Bibars Natcho

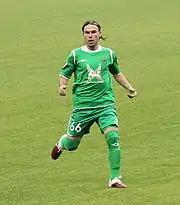
Natcho playing for Rubin Kazan in 2010

After losing 0–3 on aggregate in the Round of 32 of Europa League, Natcho moved to the eventual "European Dream" killers Rubin Kazan on 8 March 2010, signing a four-year deal with this Russian club. with transfer fee of €650,000 paid to Hapoel Tel Aviv.